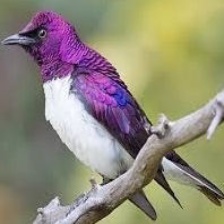
Species: VIOLET BACKED STARLING
Scientific name: CINNYRICINCLUS LEUCOGASTER